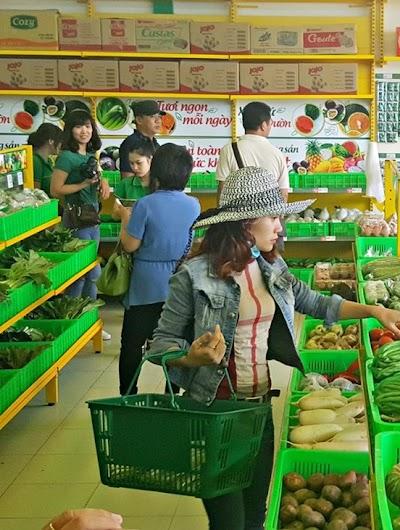
có một cái giỏ hàng màu xanh lá ở trên tay người phụ nữ đội mũ rộng vành